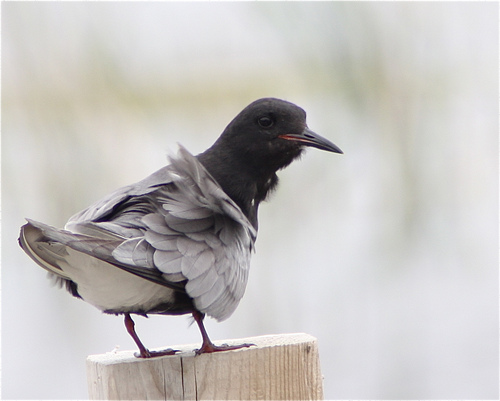
the bird has large light gray wing feathersm a white underneath, a medium sized pointed beak, with a black head and breast.
this bird has a large, curved, black bill, red feet, and a black crown.
this bird is black and grey in color, with a skinny black beak and a black eye ring.
a small bird with a black head and a grey and white body.
this bird is small with a large beak and white feathers.
a bird with a small black head, large pointy black beak, and white and gray feathersa bird that has large gray feathers and a black head.
this bird has black head, grey secondaries, reddish malar stripe and long pointed beak.
this smallish medium bird has a black head and neck with a long thin sharp pointed beak, gray body, and white abdomen.
this bird has a black head and throat, gray wings and tail, and a long slightly curved black beak.
Species: Black Tern